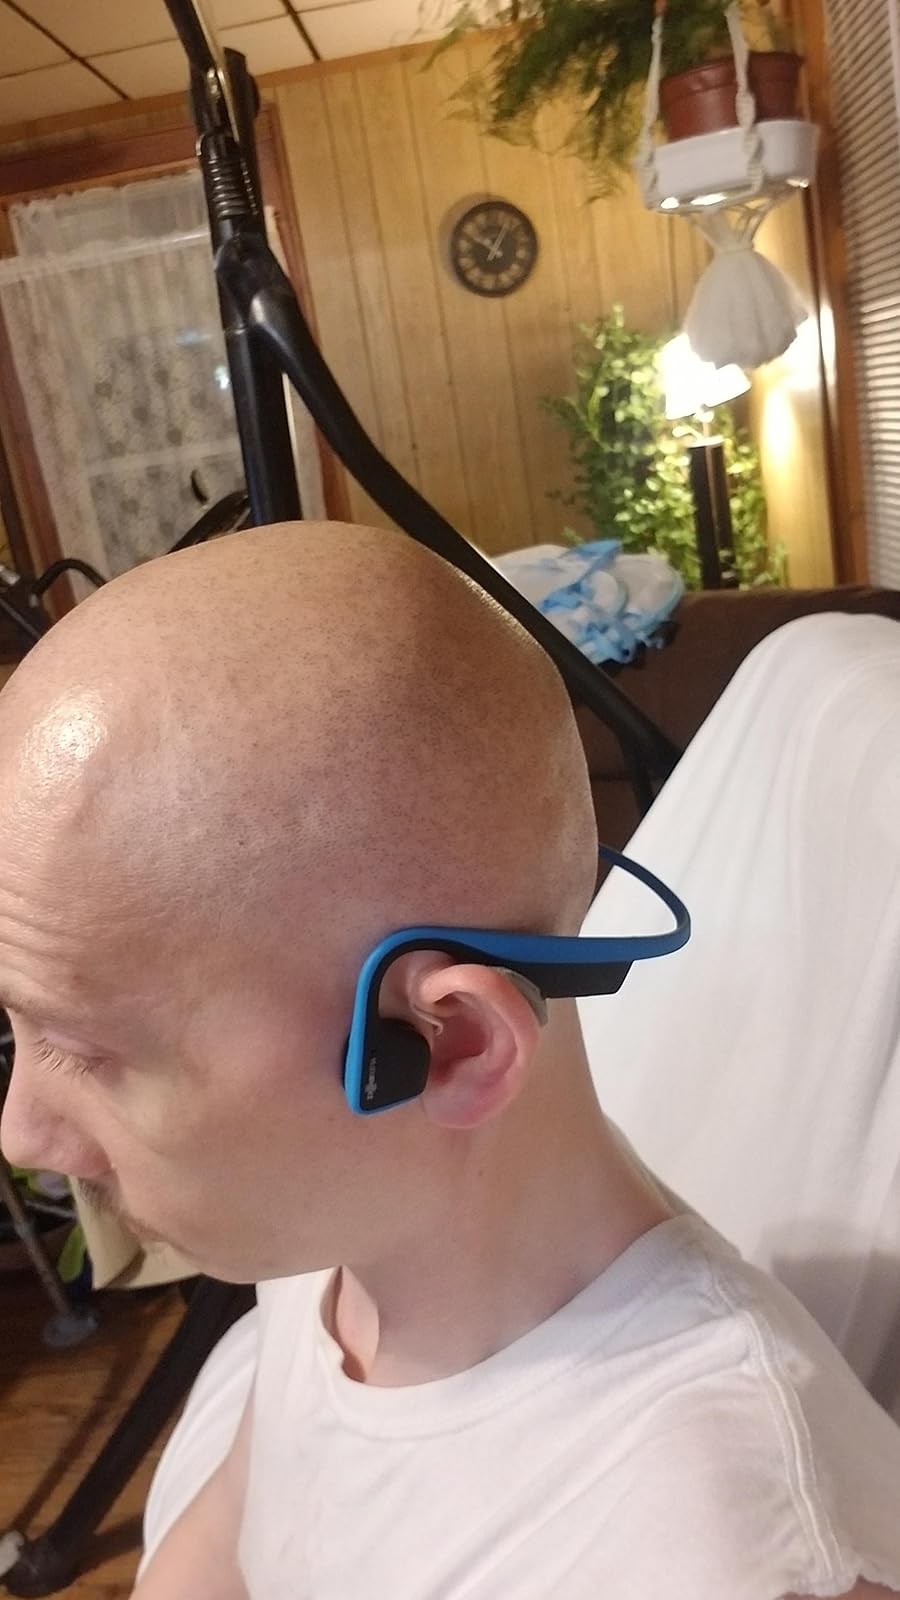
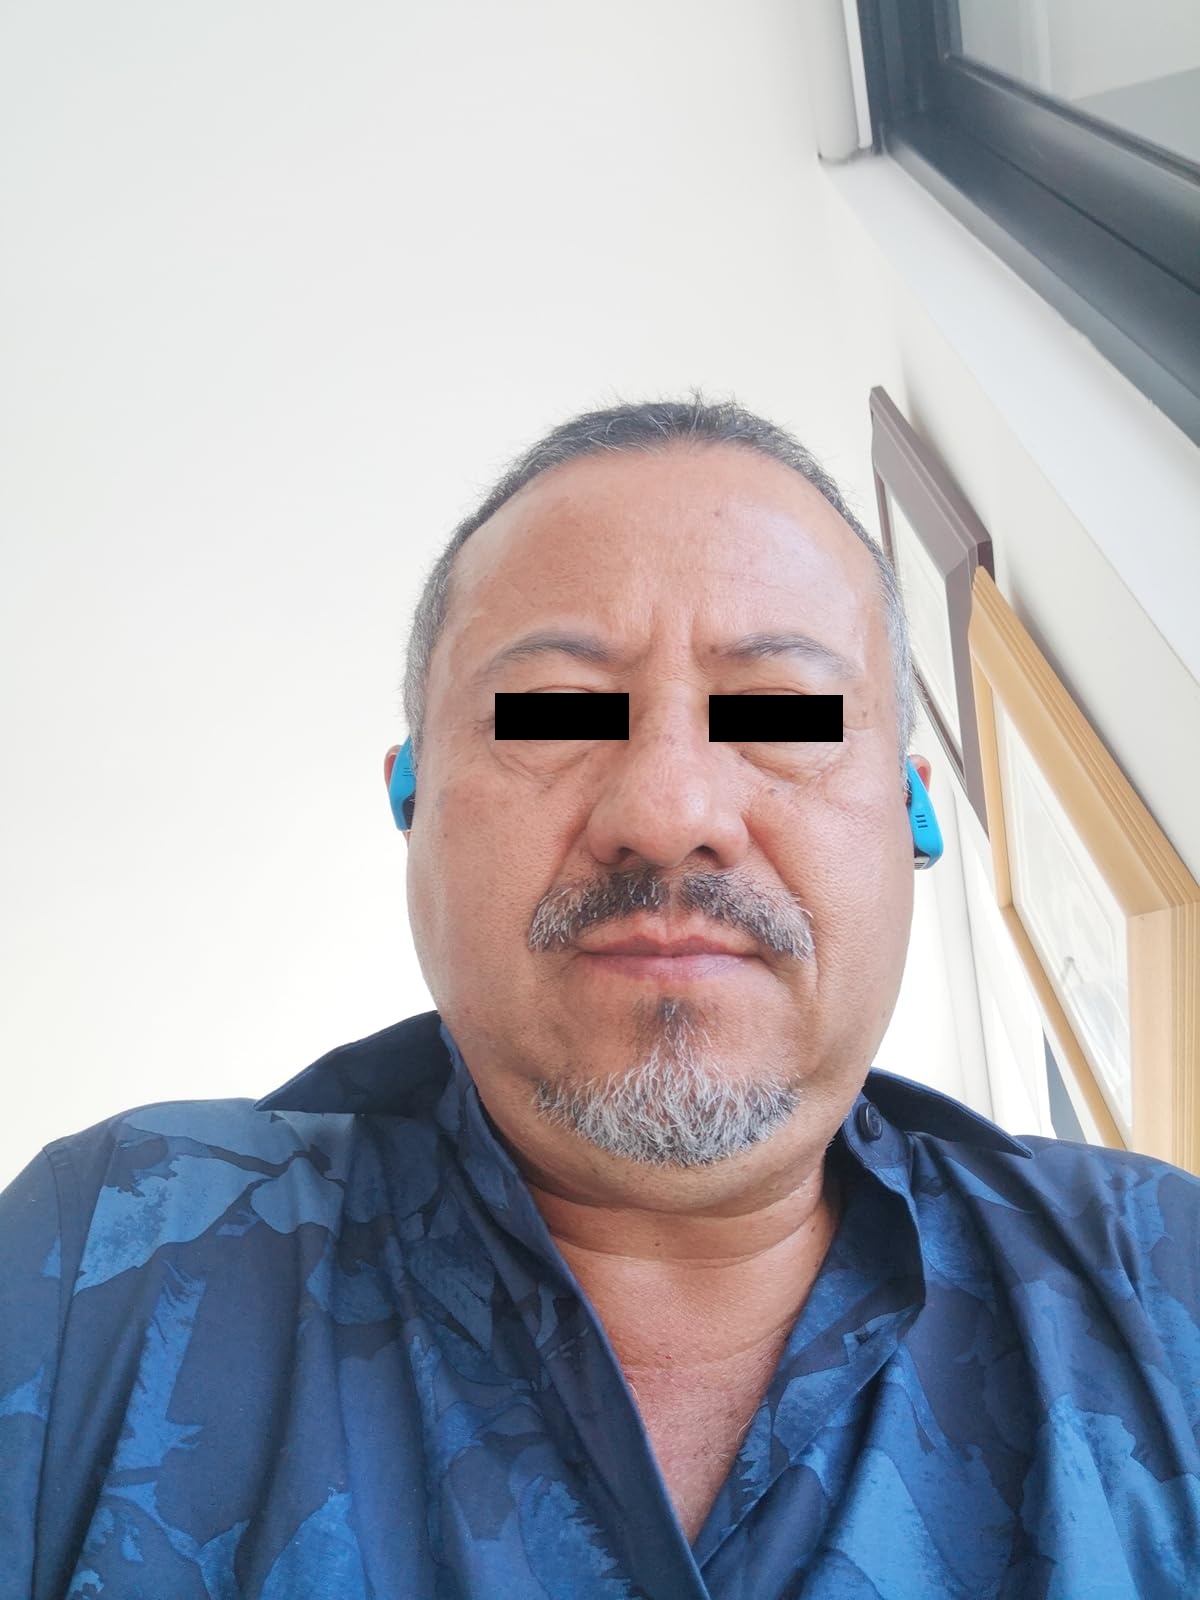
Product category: headphones
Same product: yes